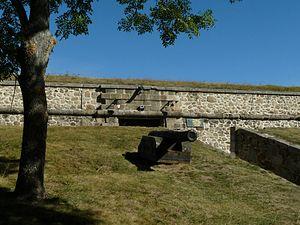
Glacis, fort militaire, Mont-Louis, Pyrénées-Orientales, France